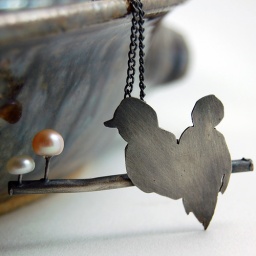
Sweetie Two birds silver and pearl necklace by Markhed